KIMEP University

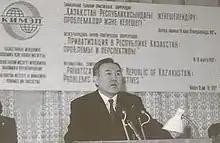
President Nazarbayev speaking at KIMEP during a conference on privatization in 1992.

KIMEP was founded in 1992 under the instructions of then-President Nursultan Nazarbayev and major investor Madi Temirkhan. Its campus in south-central Almaty occupies the premises of the former Higher Party School of the Communist Party of Kazakhstan. It was among the first private institutions of higher education founded in the former Soviet Union. Nazarbayev appointed Chan-Young Bang, his former economic advisor, as the institute's first executive director.